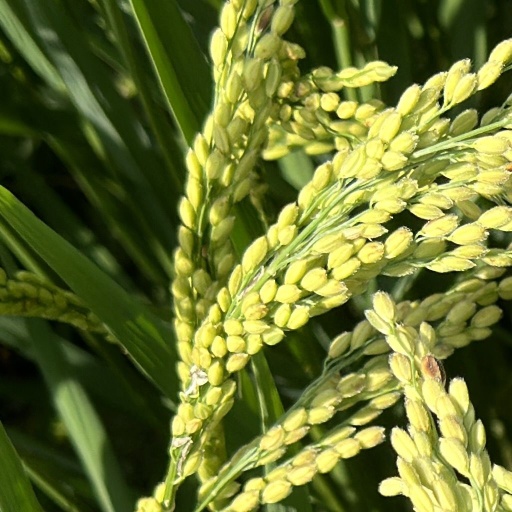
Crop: rice